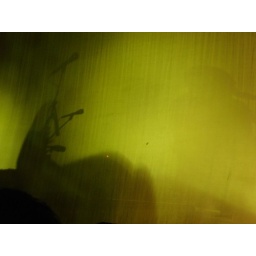
yellow curtains in front of the stage